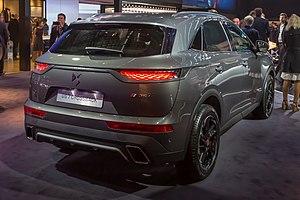
La 7 Crossback est le deuxième SUV familial premium du constructeur automobile français DS Automobiles, après la DS 6 vendue en Chine. Présentée en février 2017, elle est commercialisé à partir de janvier 2018. La DS 7 Crossback inaugure de nombreuses technologies du Groupe PSA, un nouveau style et un nouveau positionnement pour DS Automobiles.